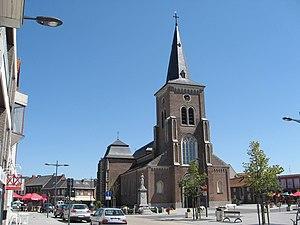
Herck-la-Ville est une ville néerlandophone de Belgique située en Région flamande dans la province de Limbourg.